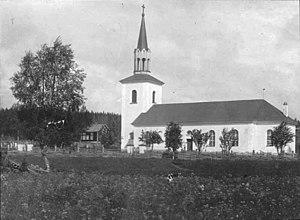
Häggenås est une localité de Suède située dans la commune d'Östersund du comté de Jämtland. Elle couvre une superficie de 0,74 km². En 2010, elle compte 320 habitants.